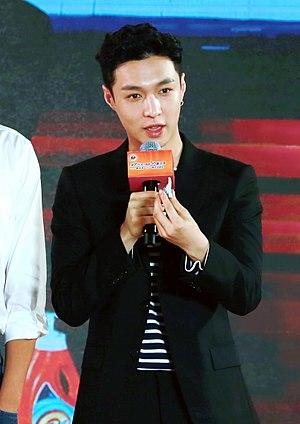
Zhang Yixing, plus connu par son nom de scène Lay.